Mujibar Rahaman

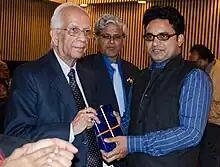
Keshari Nath Tripathi (left) with Mujibar Rahaman during the release of a documentary on Acharya Prafulla Chandra Ray in February 2015

Mujibar Rahman (born 25 May 1973) is a documentary filmmaker and film producer based in Kolkata, West Bengal. He made a full-length documentary on Nobel Laureate Rabindranath Tagore entitled "Rabindranath Thakur – Jeevan O Samay" (Bengali version); "Images Unbound – The Life and Times of Rabindranath Tagore" (English version). His other works include biographical documentaries on Rokeya Sakhawat Hussain, Munshi Premchand and films "Sansodhan", "Bhangoner Pore".